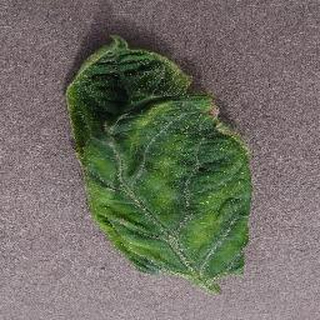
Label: tomato_yellow_leaf_curl_virus